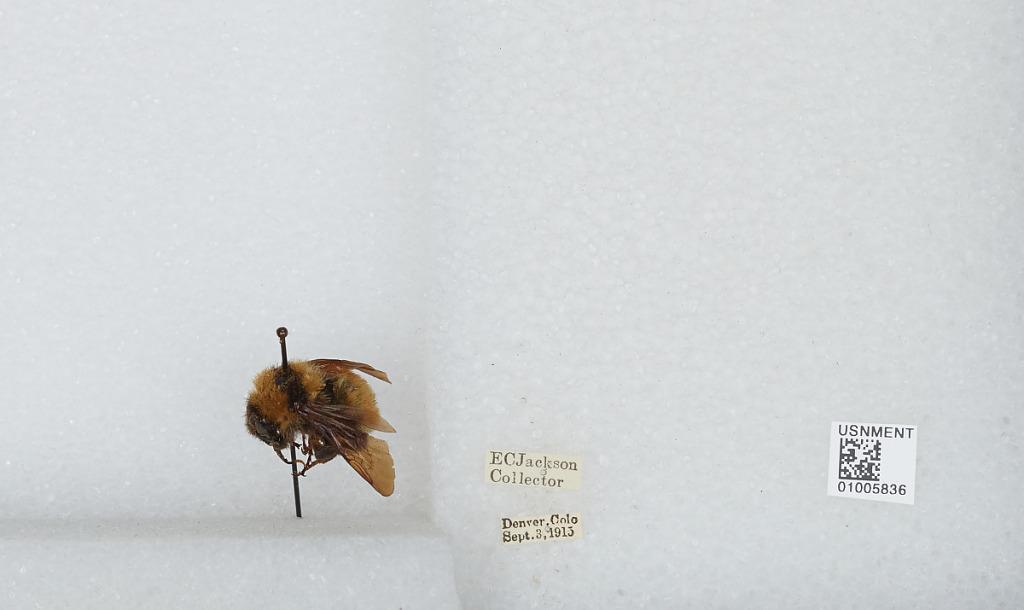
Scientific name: Bombus (Fervidobombus) fervidus fervidus (Fabricius)
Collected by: E. Jackson
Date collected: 1915-9-3
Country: United States
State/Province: Colorado
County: Denver
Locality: Denver
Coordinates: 39.7619, -104.881